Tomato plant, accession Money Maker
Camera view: vertical (180 deg); turntable rotation: 120 degrees
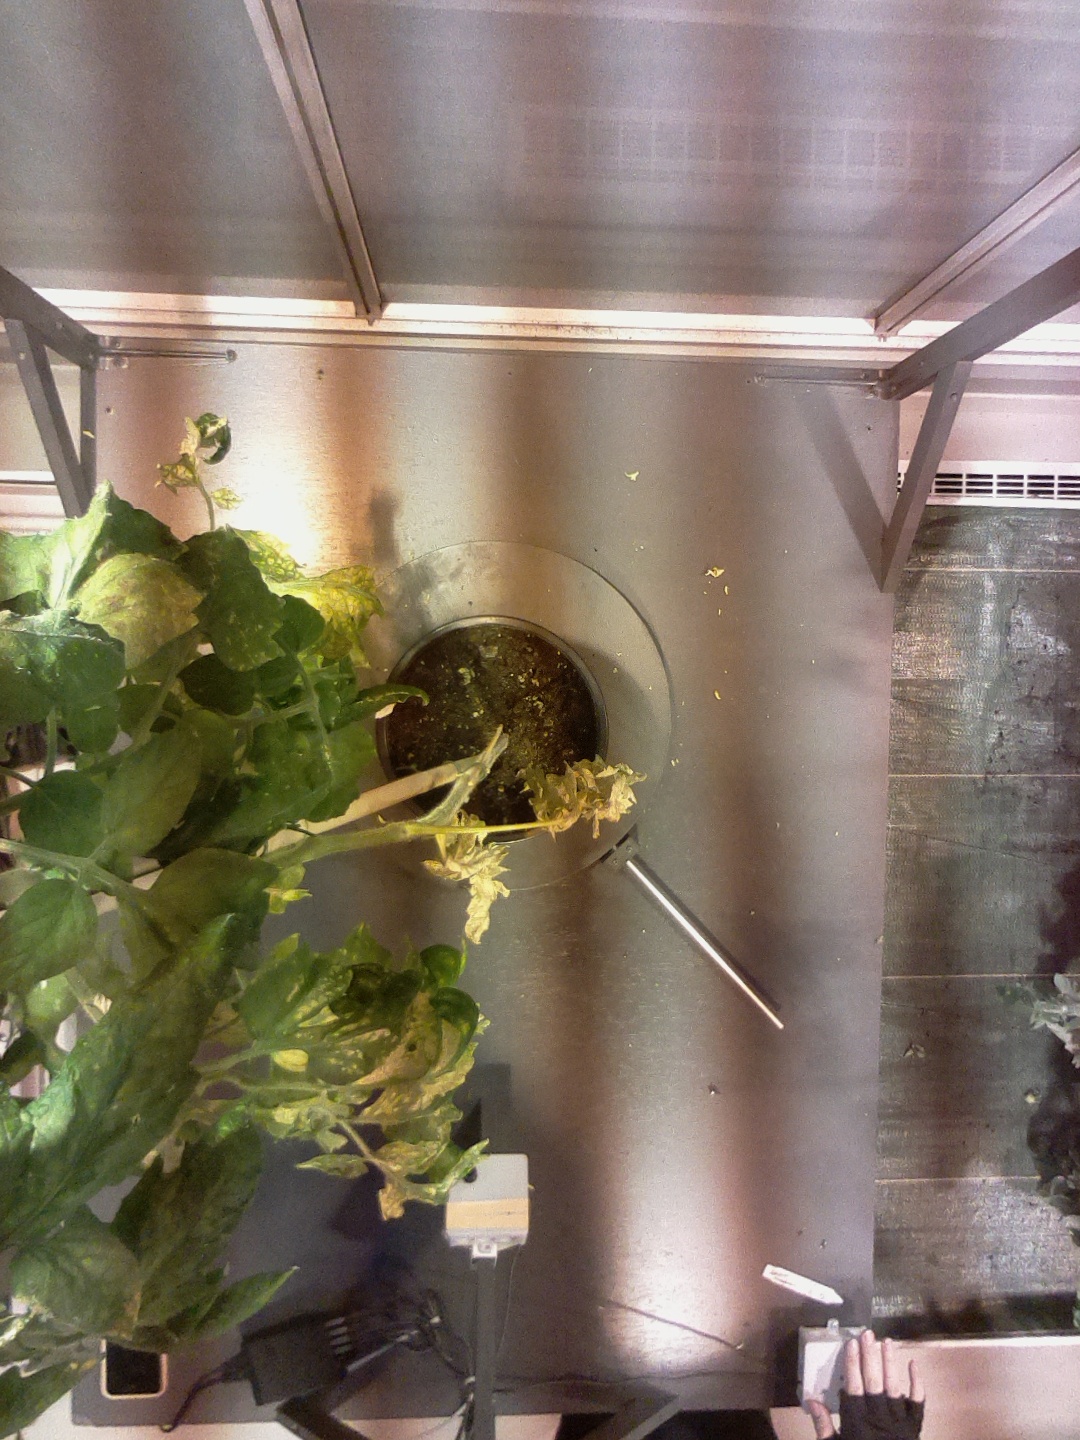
BBCH growth stage 72: 20%-30% of final fruit size